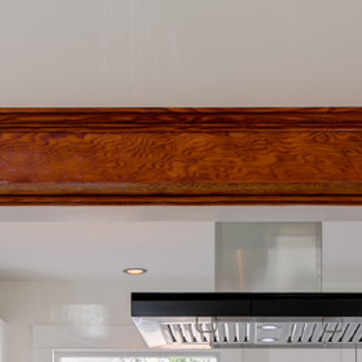
Material: wood